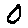
Label: 0